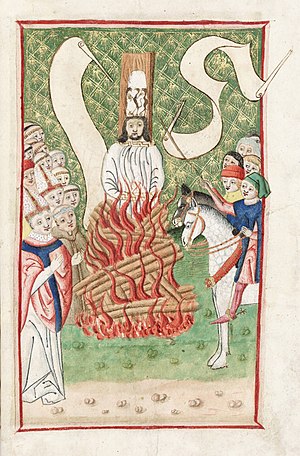
Marterpæl
Reformatoren Jan Hus blev brændt i 1415, bundet til en marterpæl.
Marterpæl er en pæl, hvortil folk blev bundet og martret, dvs. torteret.